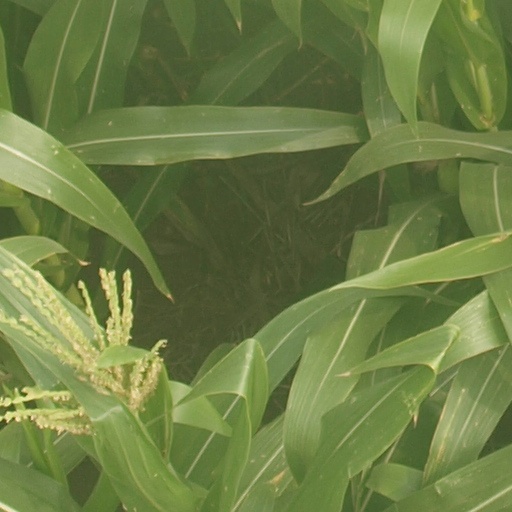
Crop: maize; corn